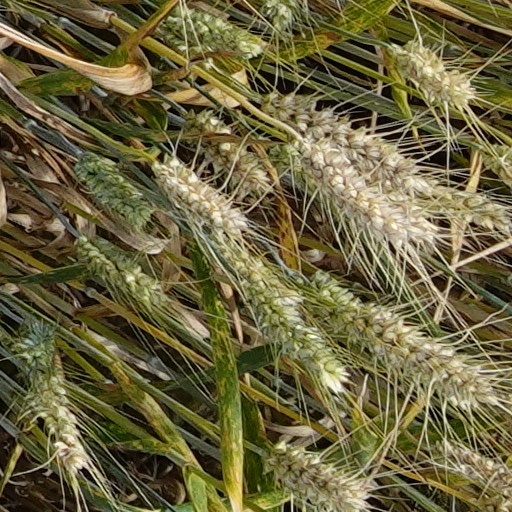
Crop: wheat